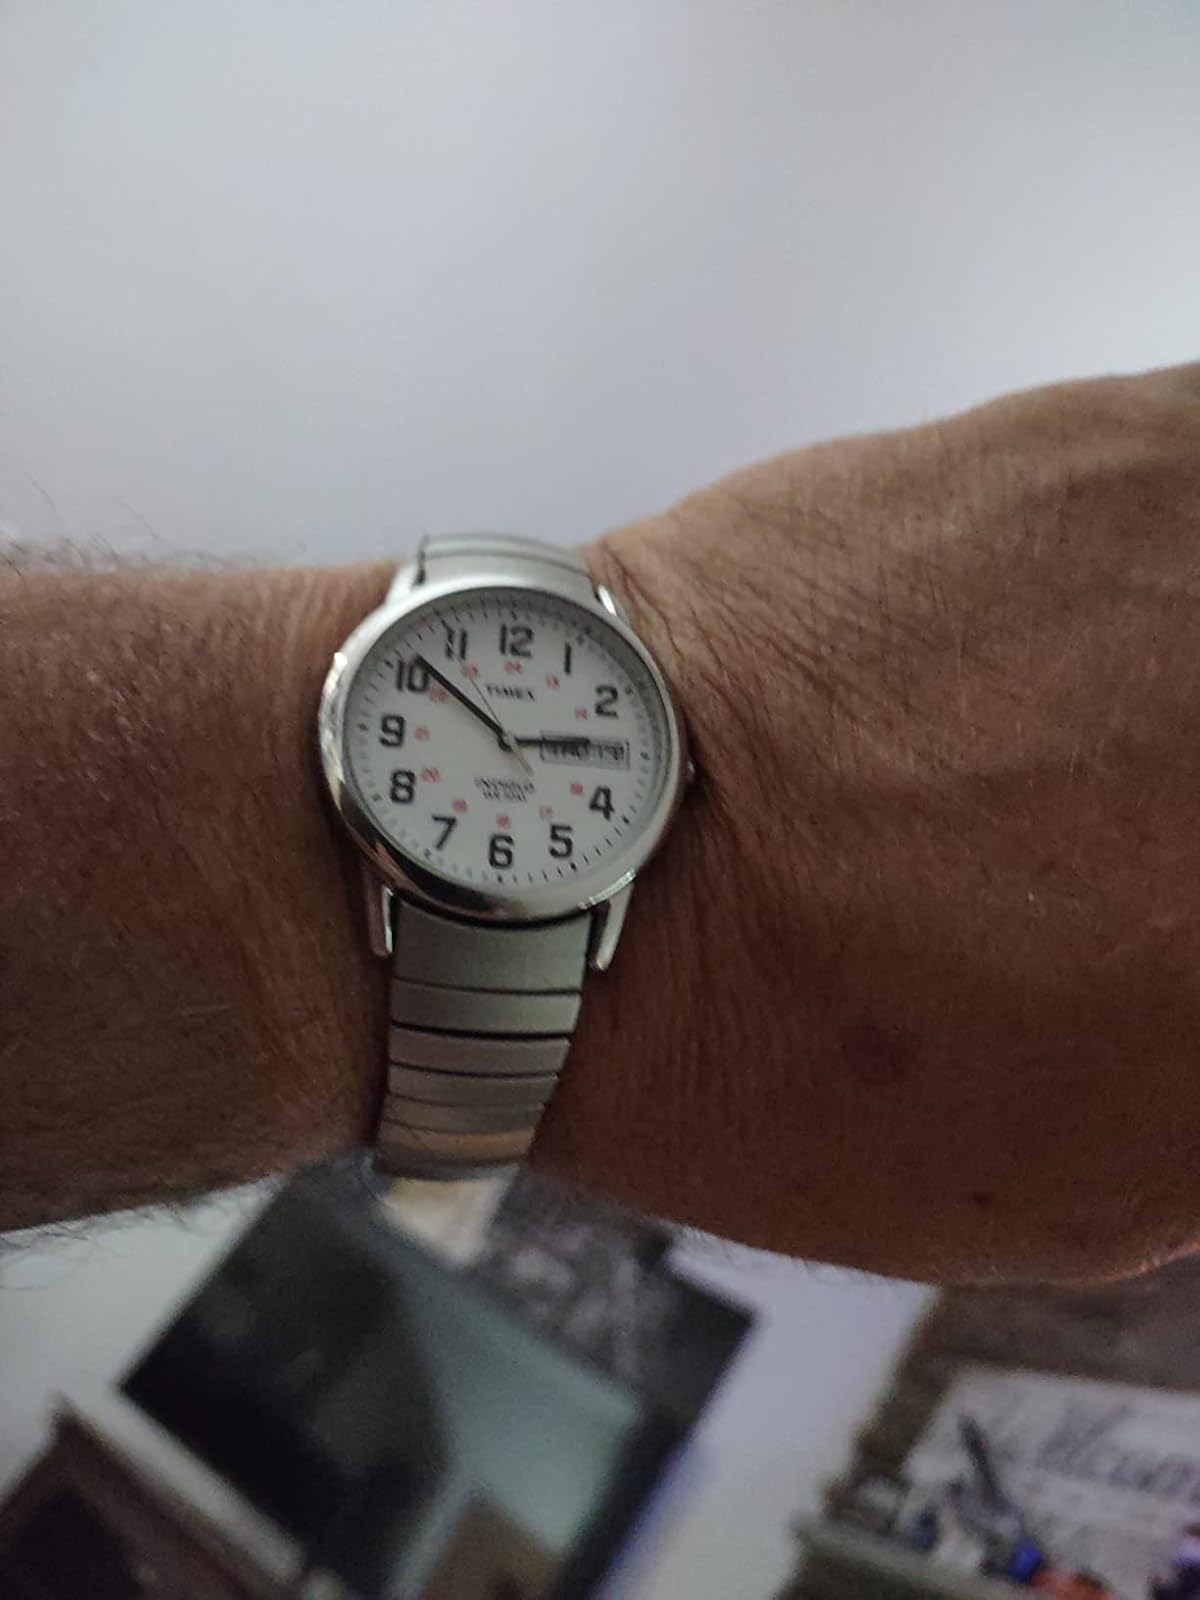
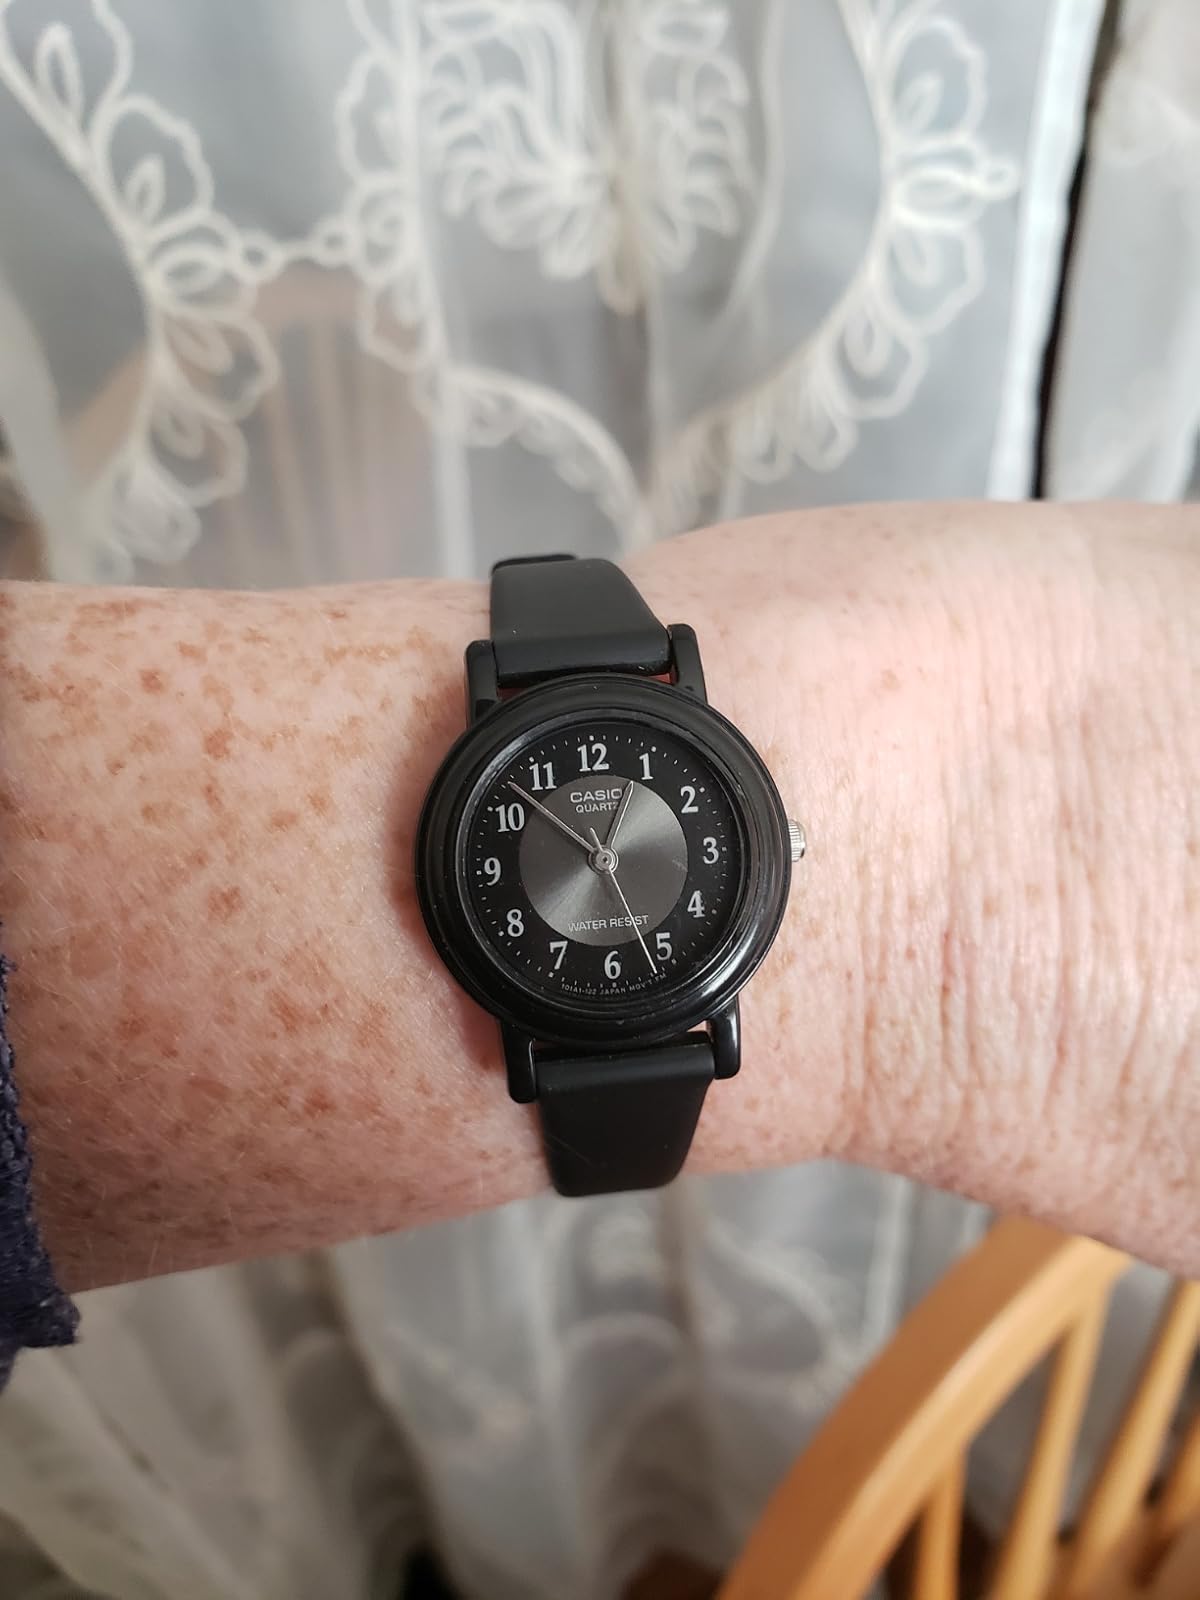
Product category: accessories_watch
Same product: no